2018 United States state legislative elections

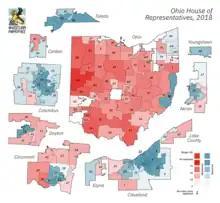
2018 Ohio House of Representatives elections

Half of the seats of the North Dakota Senate and the North Dakota House of Representatives were up for election in 2018. Republicans retained control of both chambers.